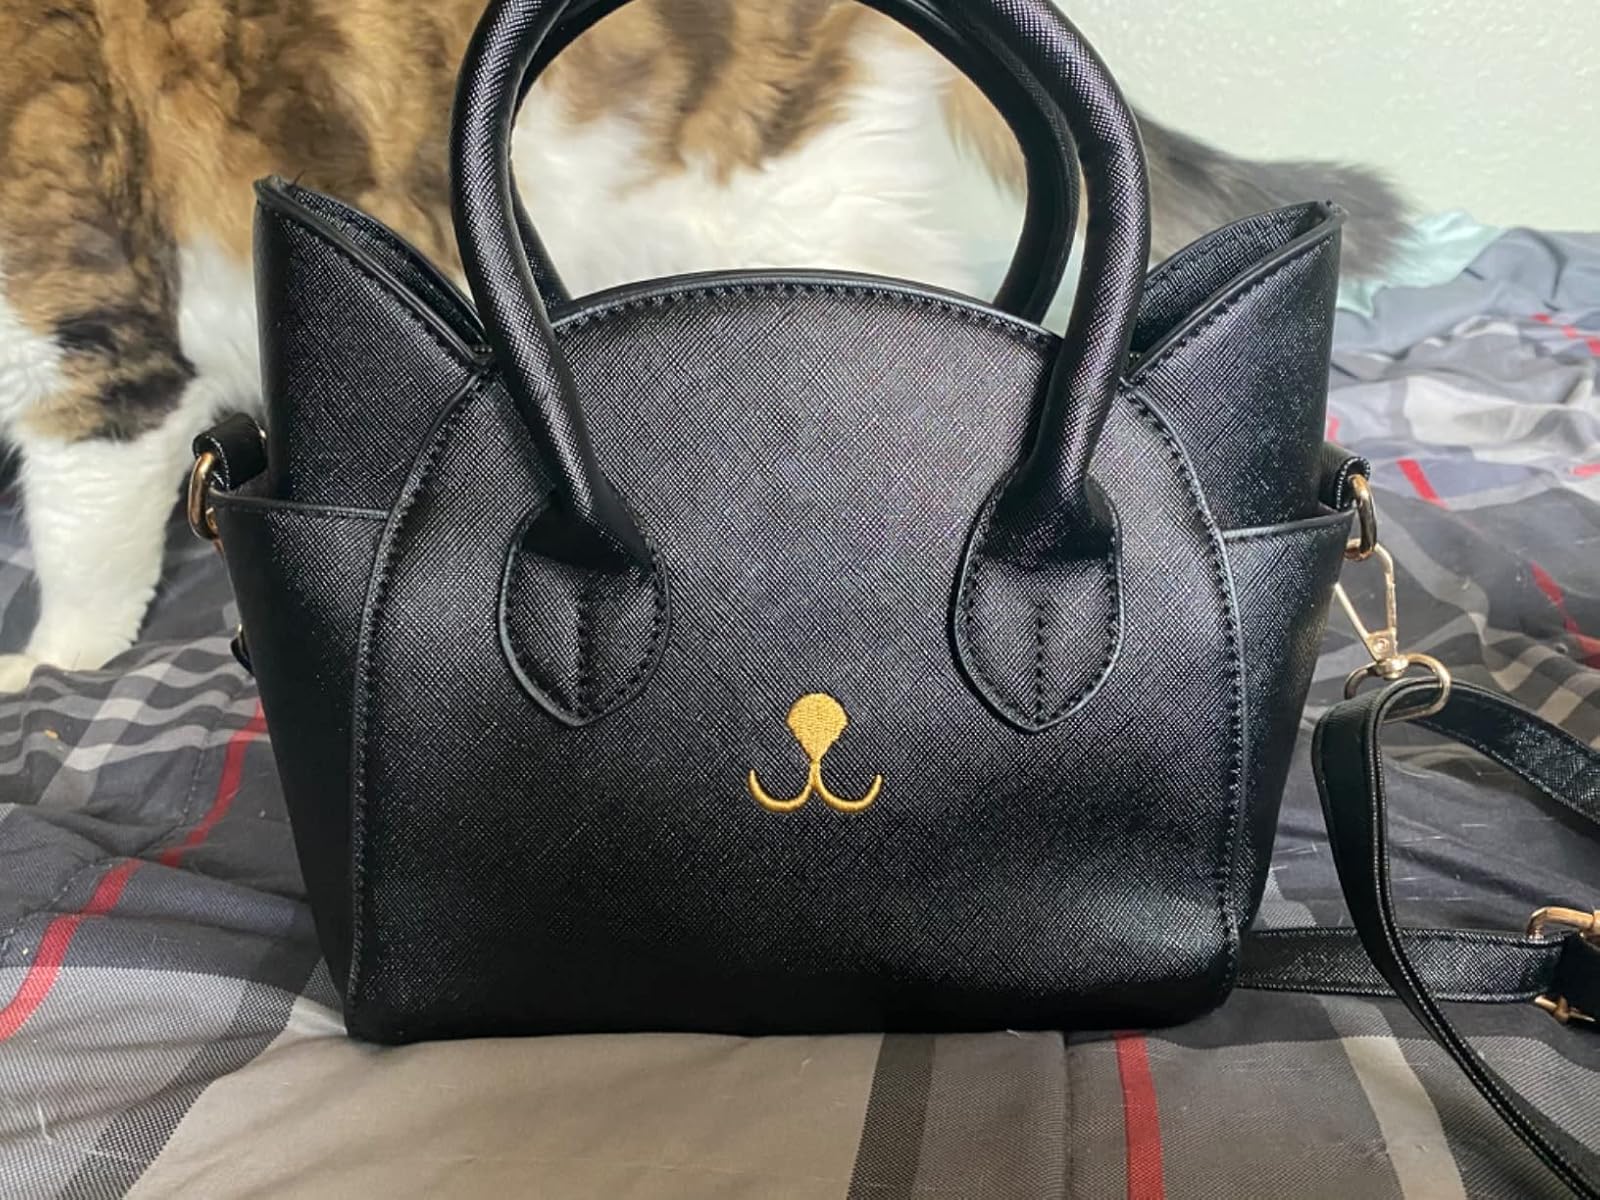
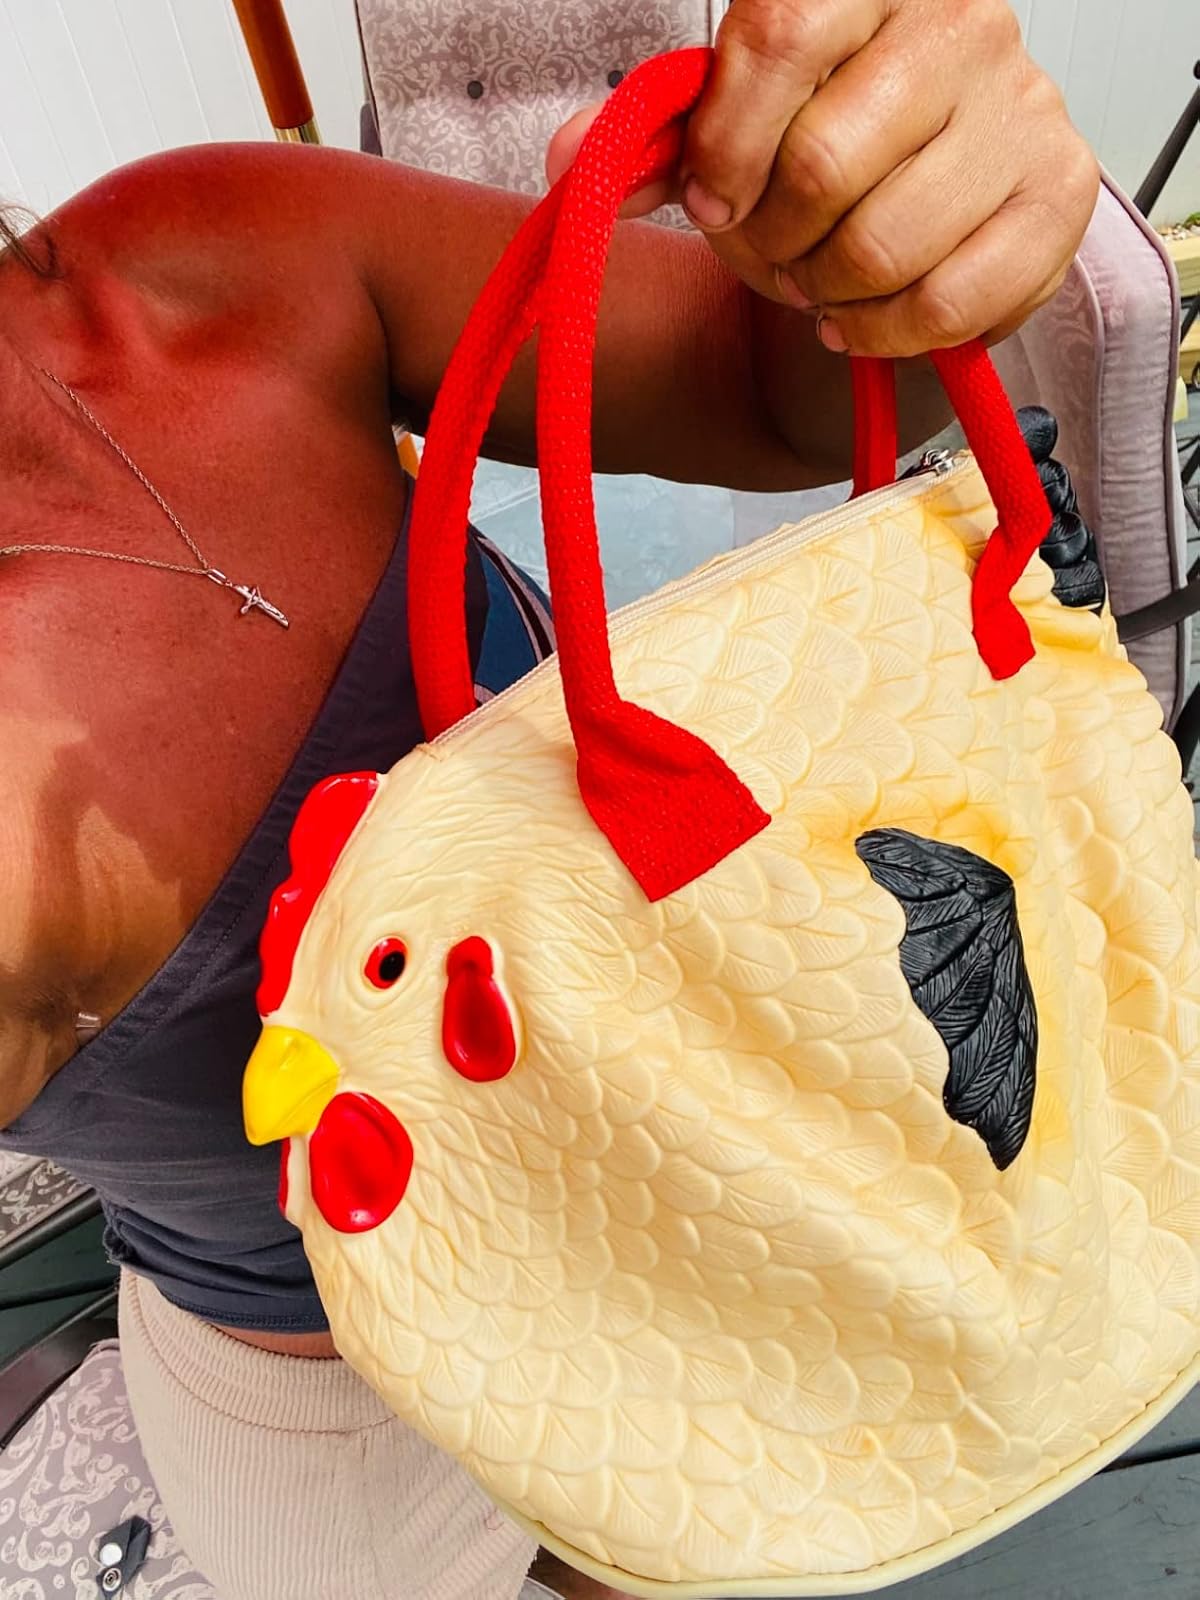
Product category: accessories_handbag
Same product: no